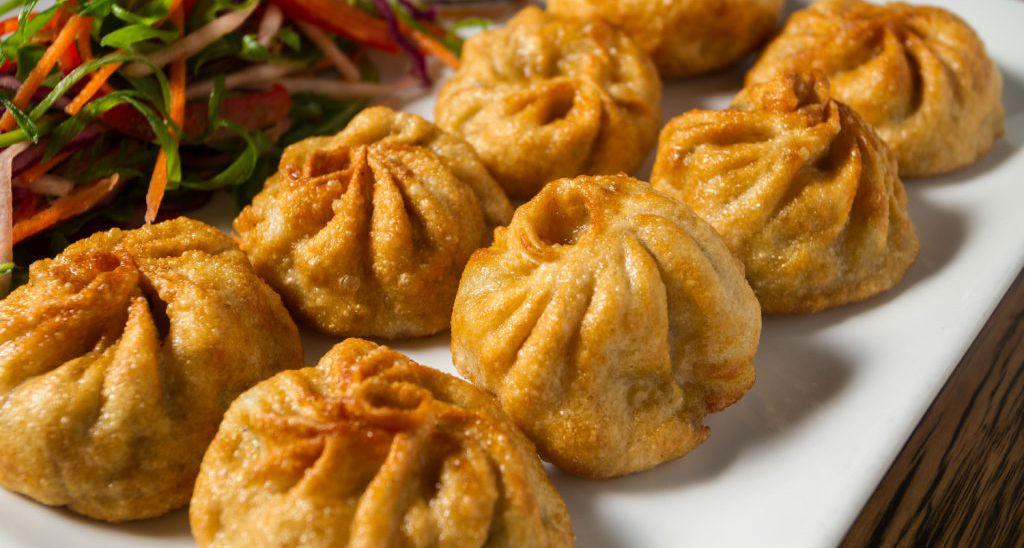
Dish: momos